Little Flower Academy

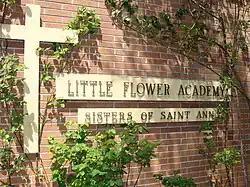

Little Flower Academy (LFA) is a Canadian independent all girls Catholic secondary school located in Vancouver’s Shaughnessy neighbourhood established in 1927, by the Sisters of Saint Ann.